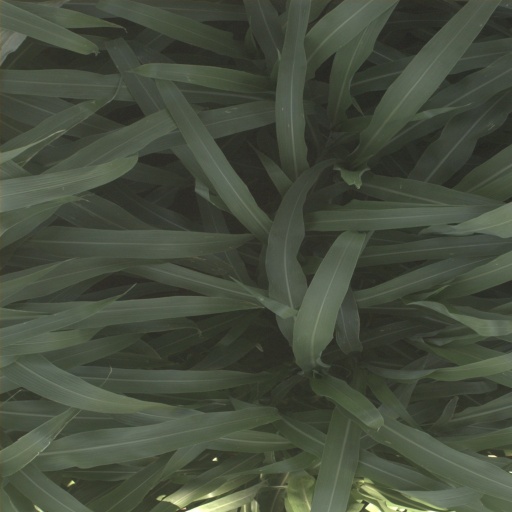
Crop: sorghum